Lance Reddick

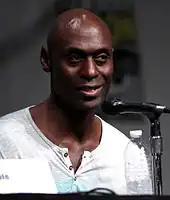
Reddick in July 2012

In 2014, Reddick appeared as Charon in the action-thriller film "John Wick", a role he reprised in its three sequels. In July 2021, it was confirmed that Reddick would reprise his role in "".